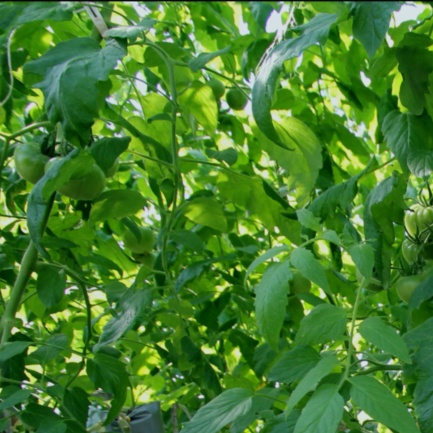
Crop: tomato